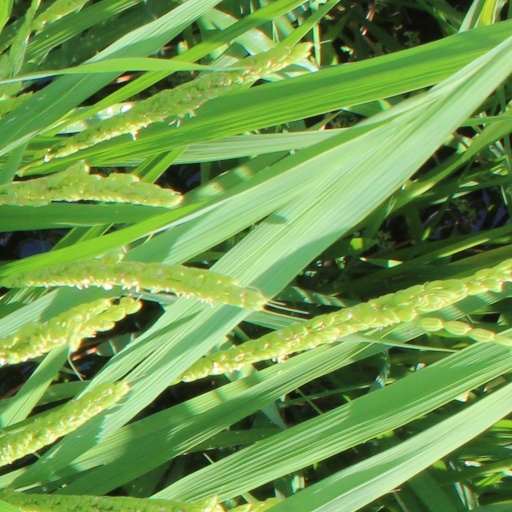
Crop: rice